Instituto Geográfico Nacional (Spain)

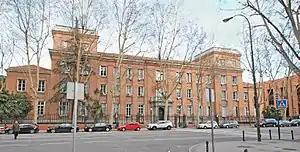
Headquarters (Madrid)

The Instituto Geográfico Nacional (IGN), or National Geographic Institute is a Spanish government agency, dependent on the Spanish Ministry of Public Works. Founded in 1870, it is the national mapping agency for Spain, together with the Centro Nacional de Información Geográfica (CNIG).